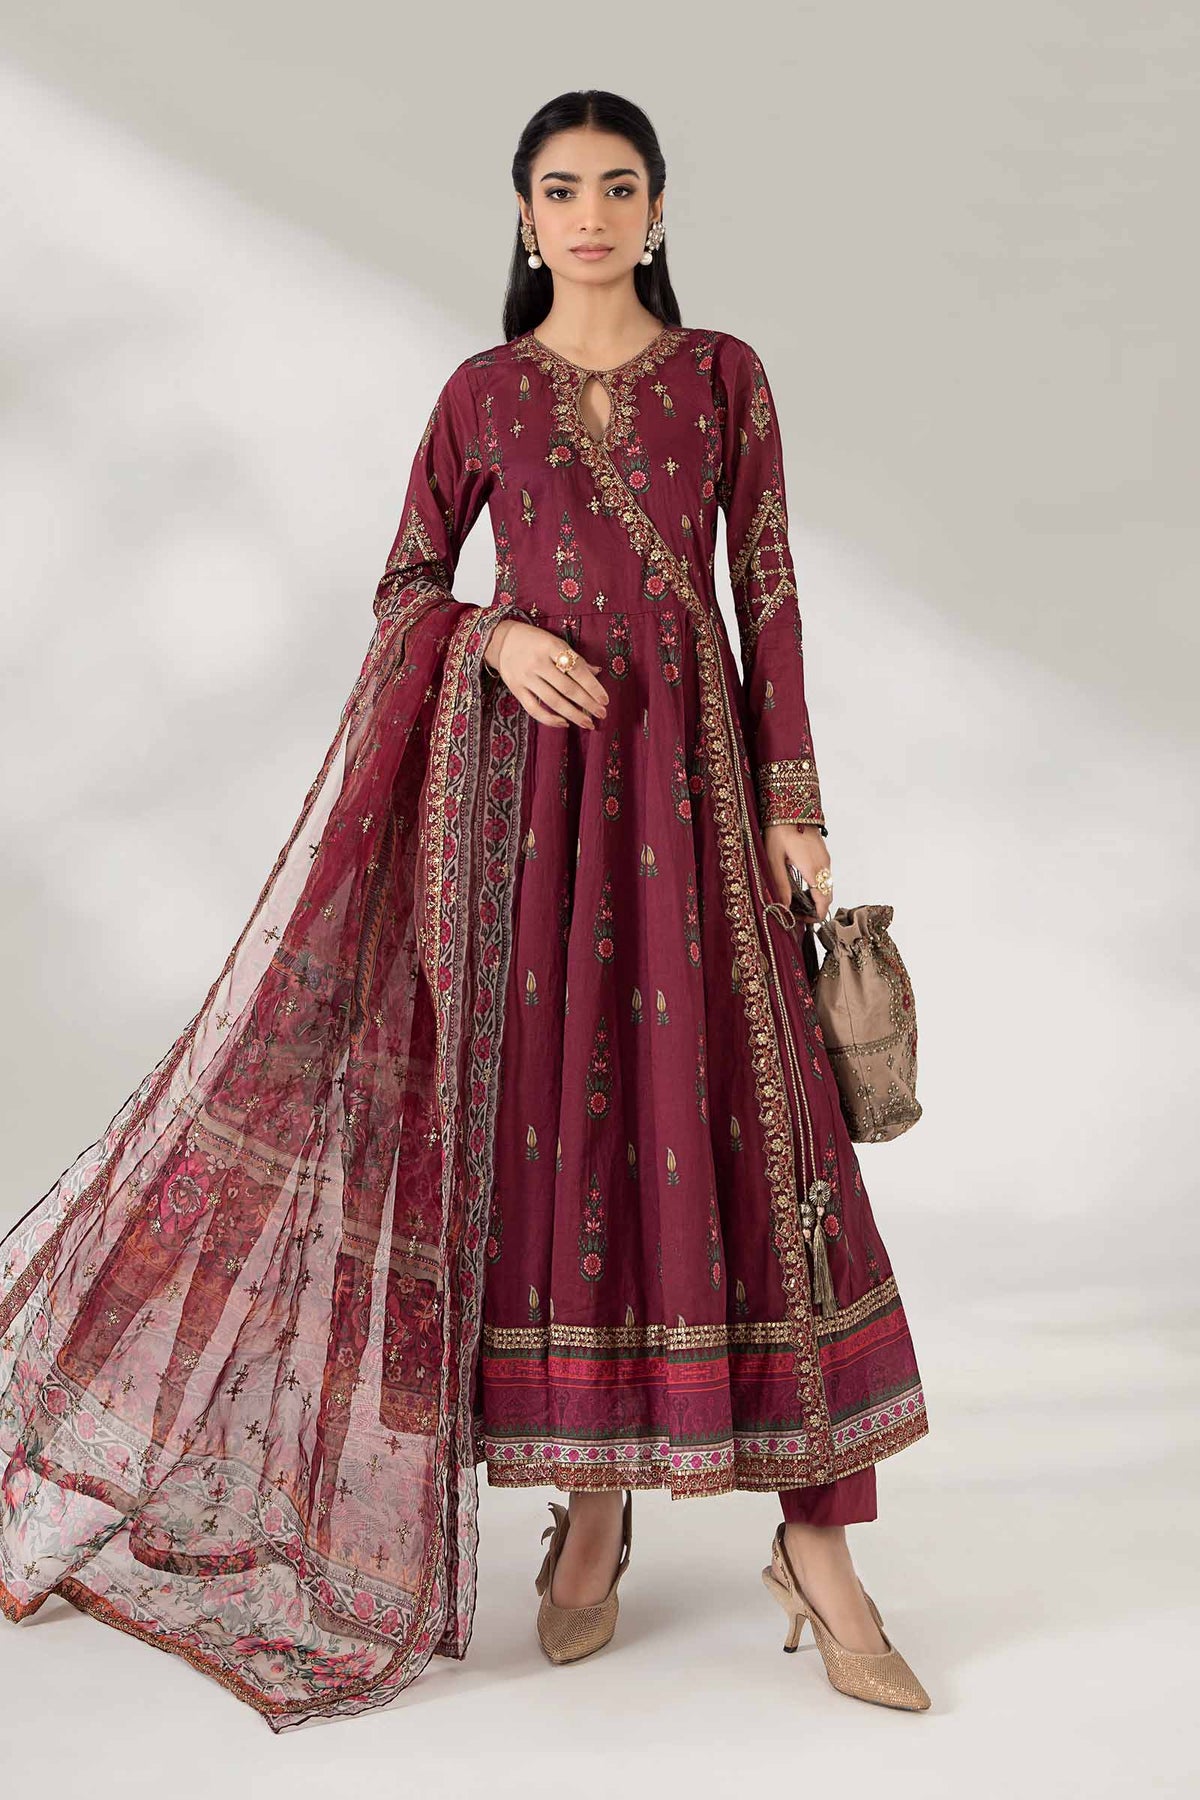
burgundy embroidered salwar suit